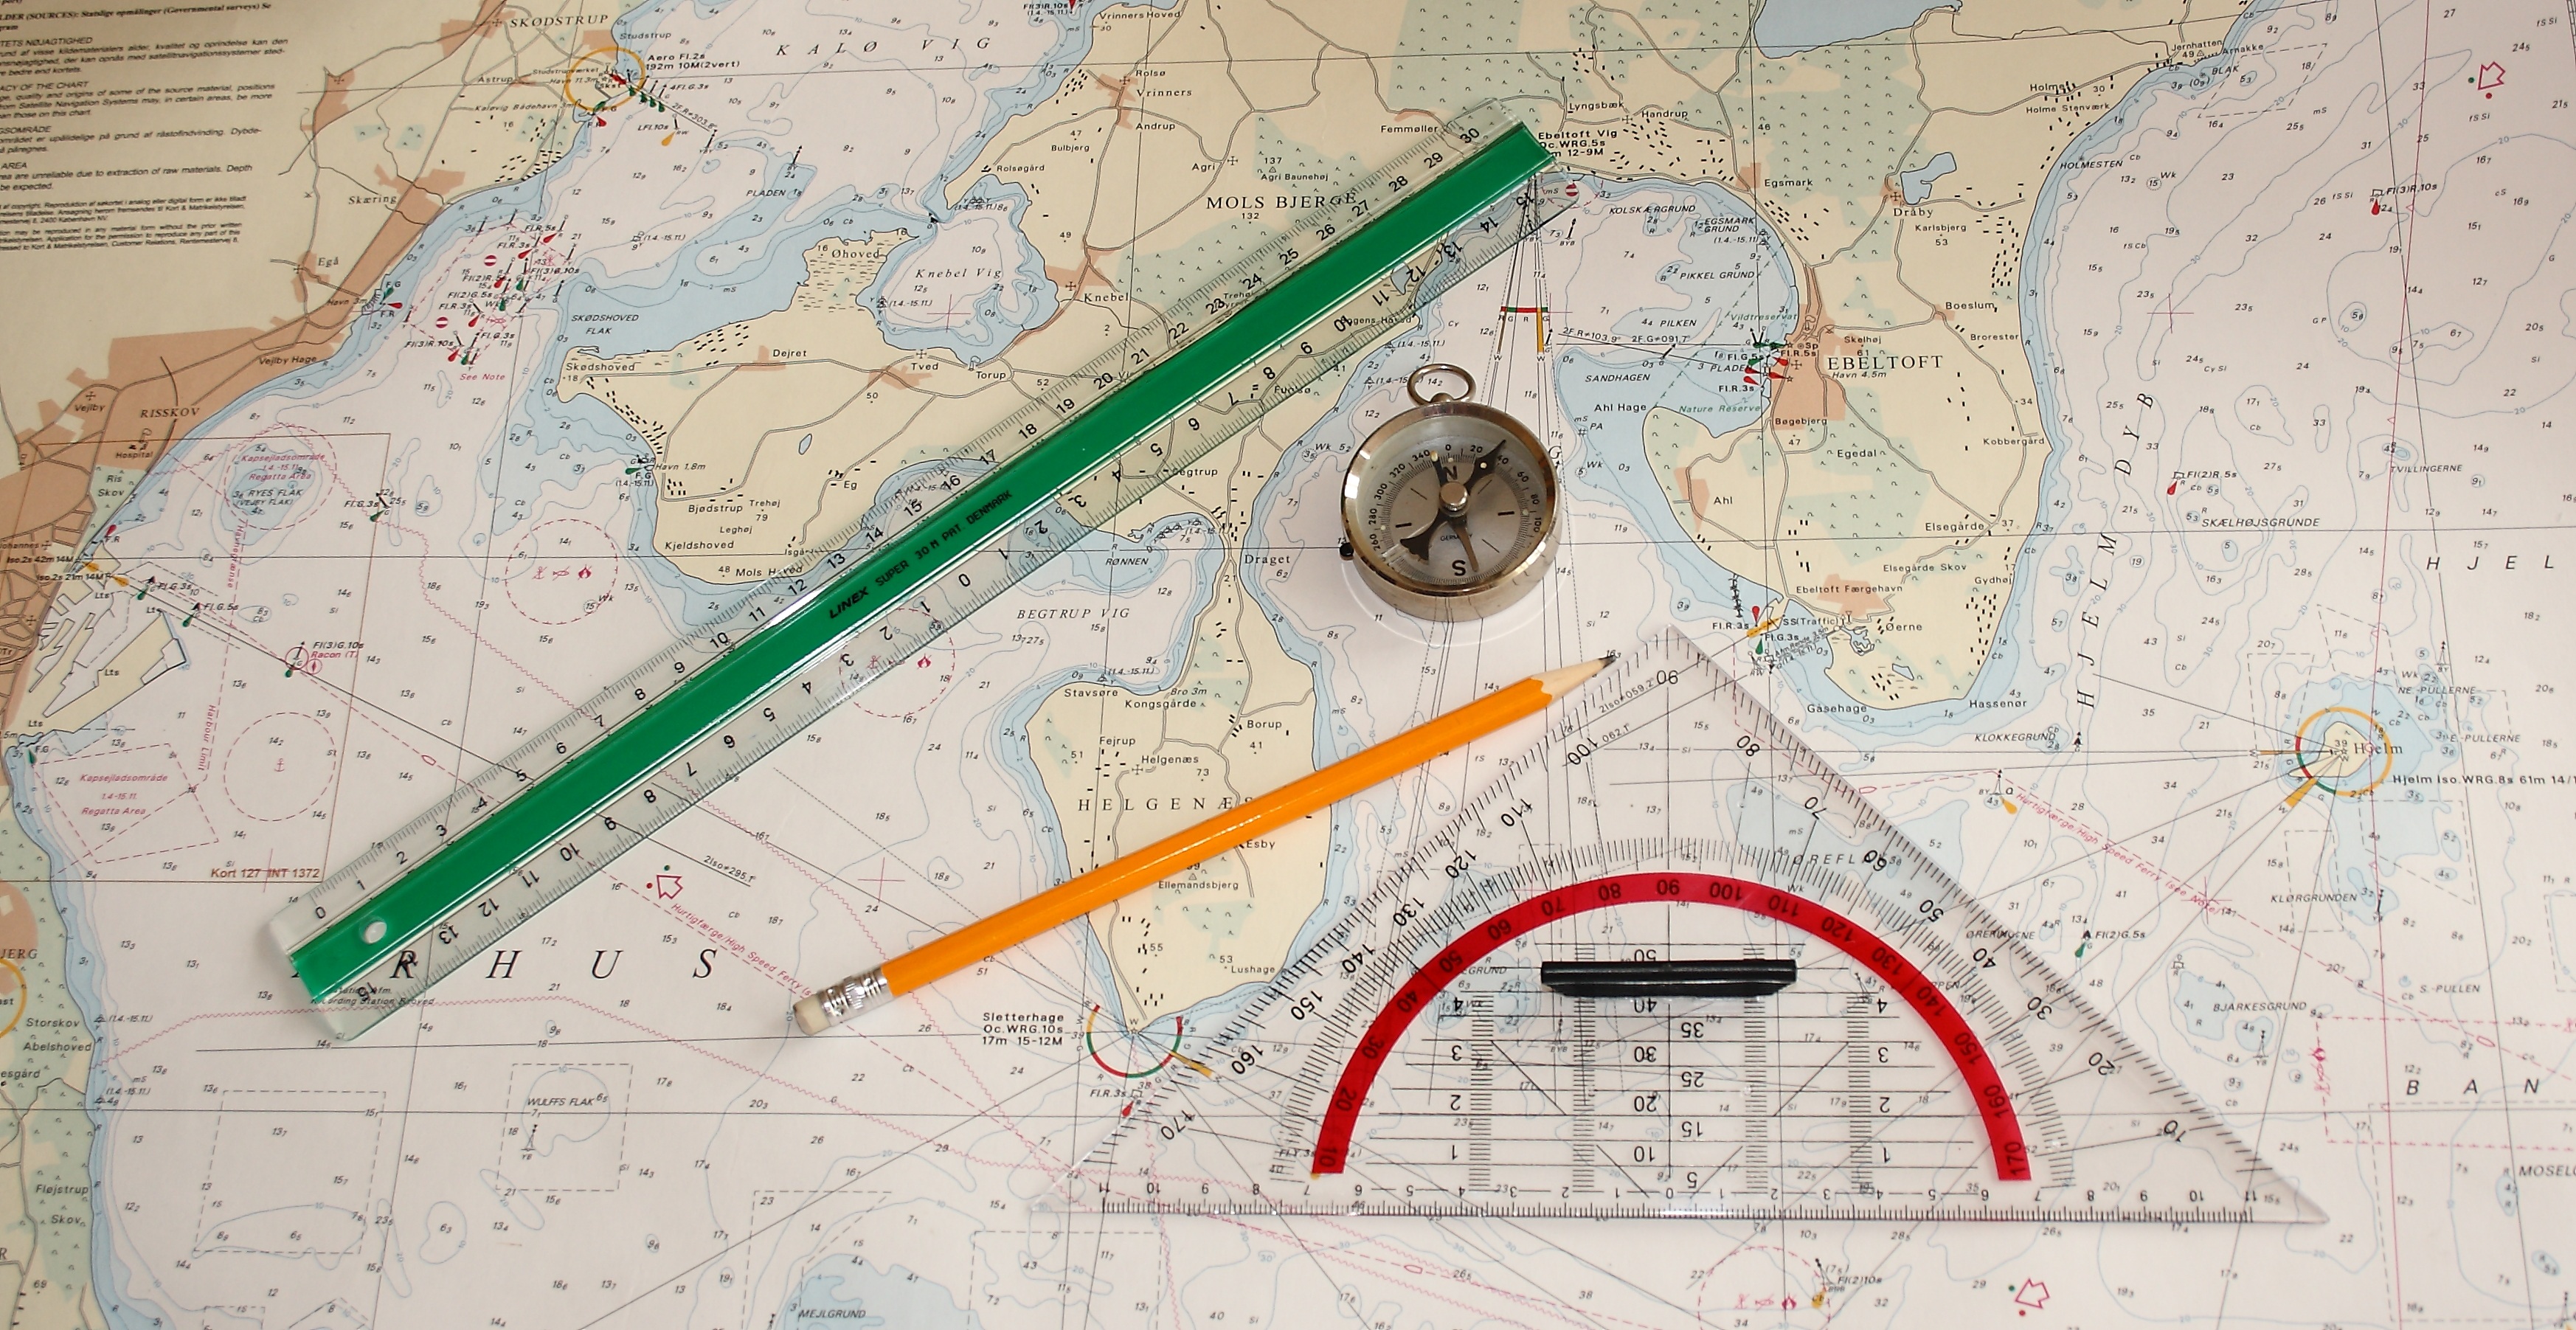
pencil, line, compass, ruler, map, circle, chart, drawing, illustration, protractor, diagram, plan, navigation, maritim